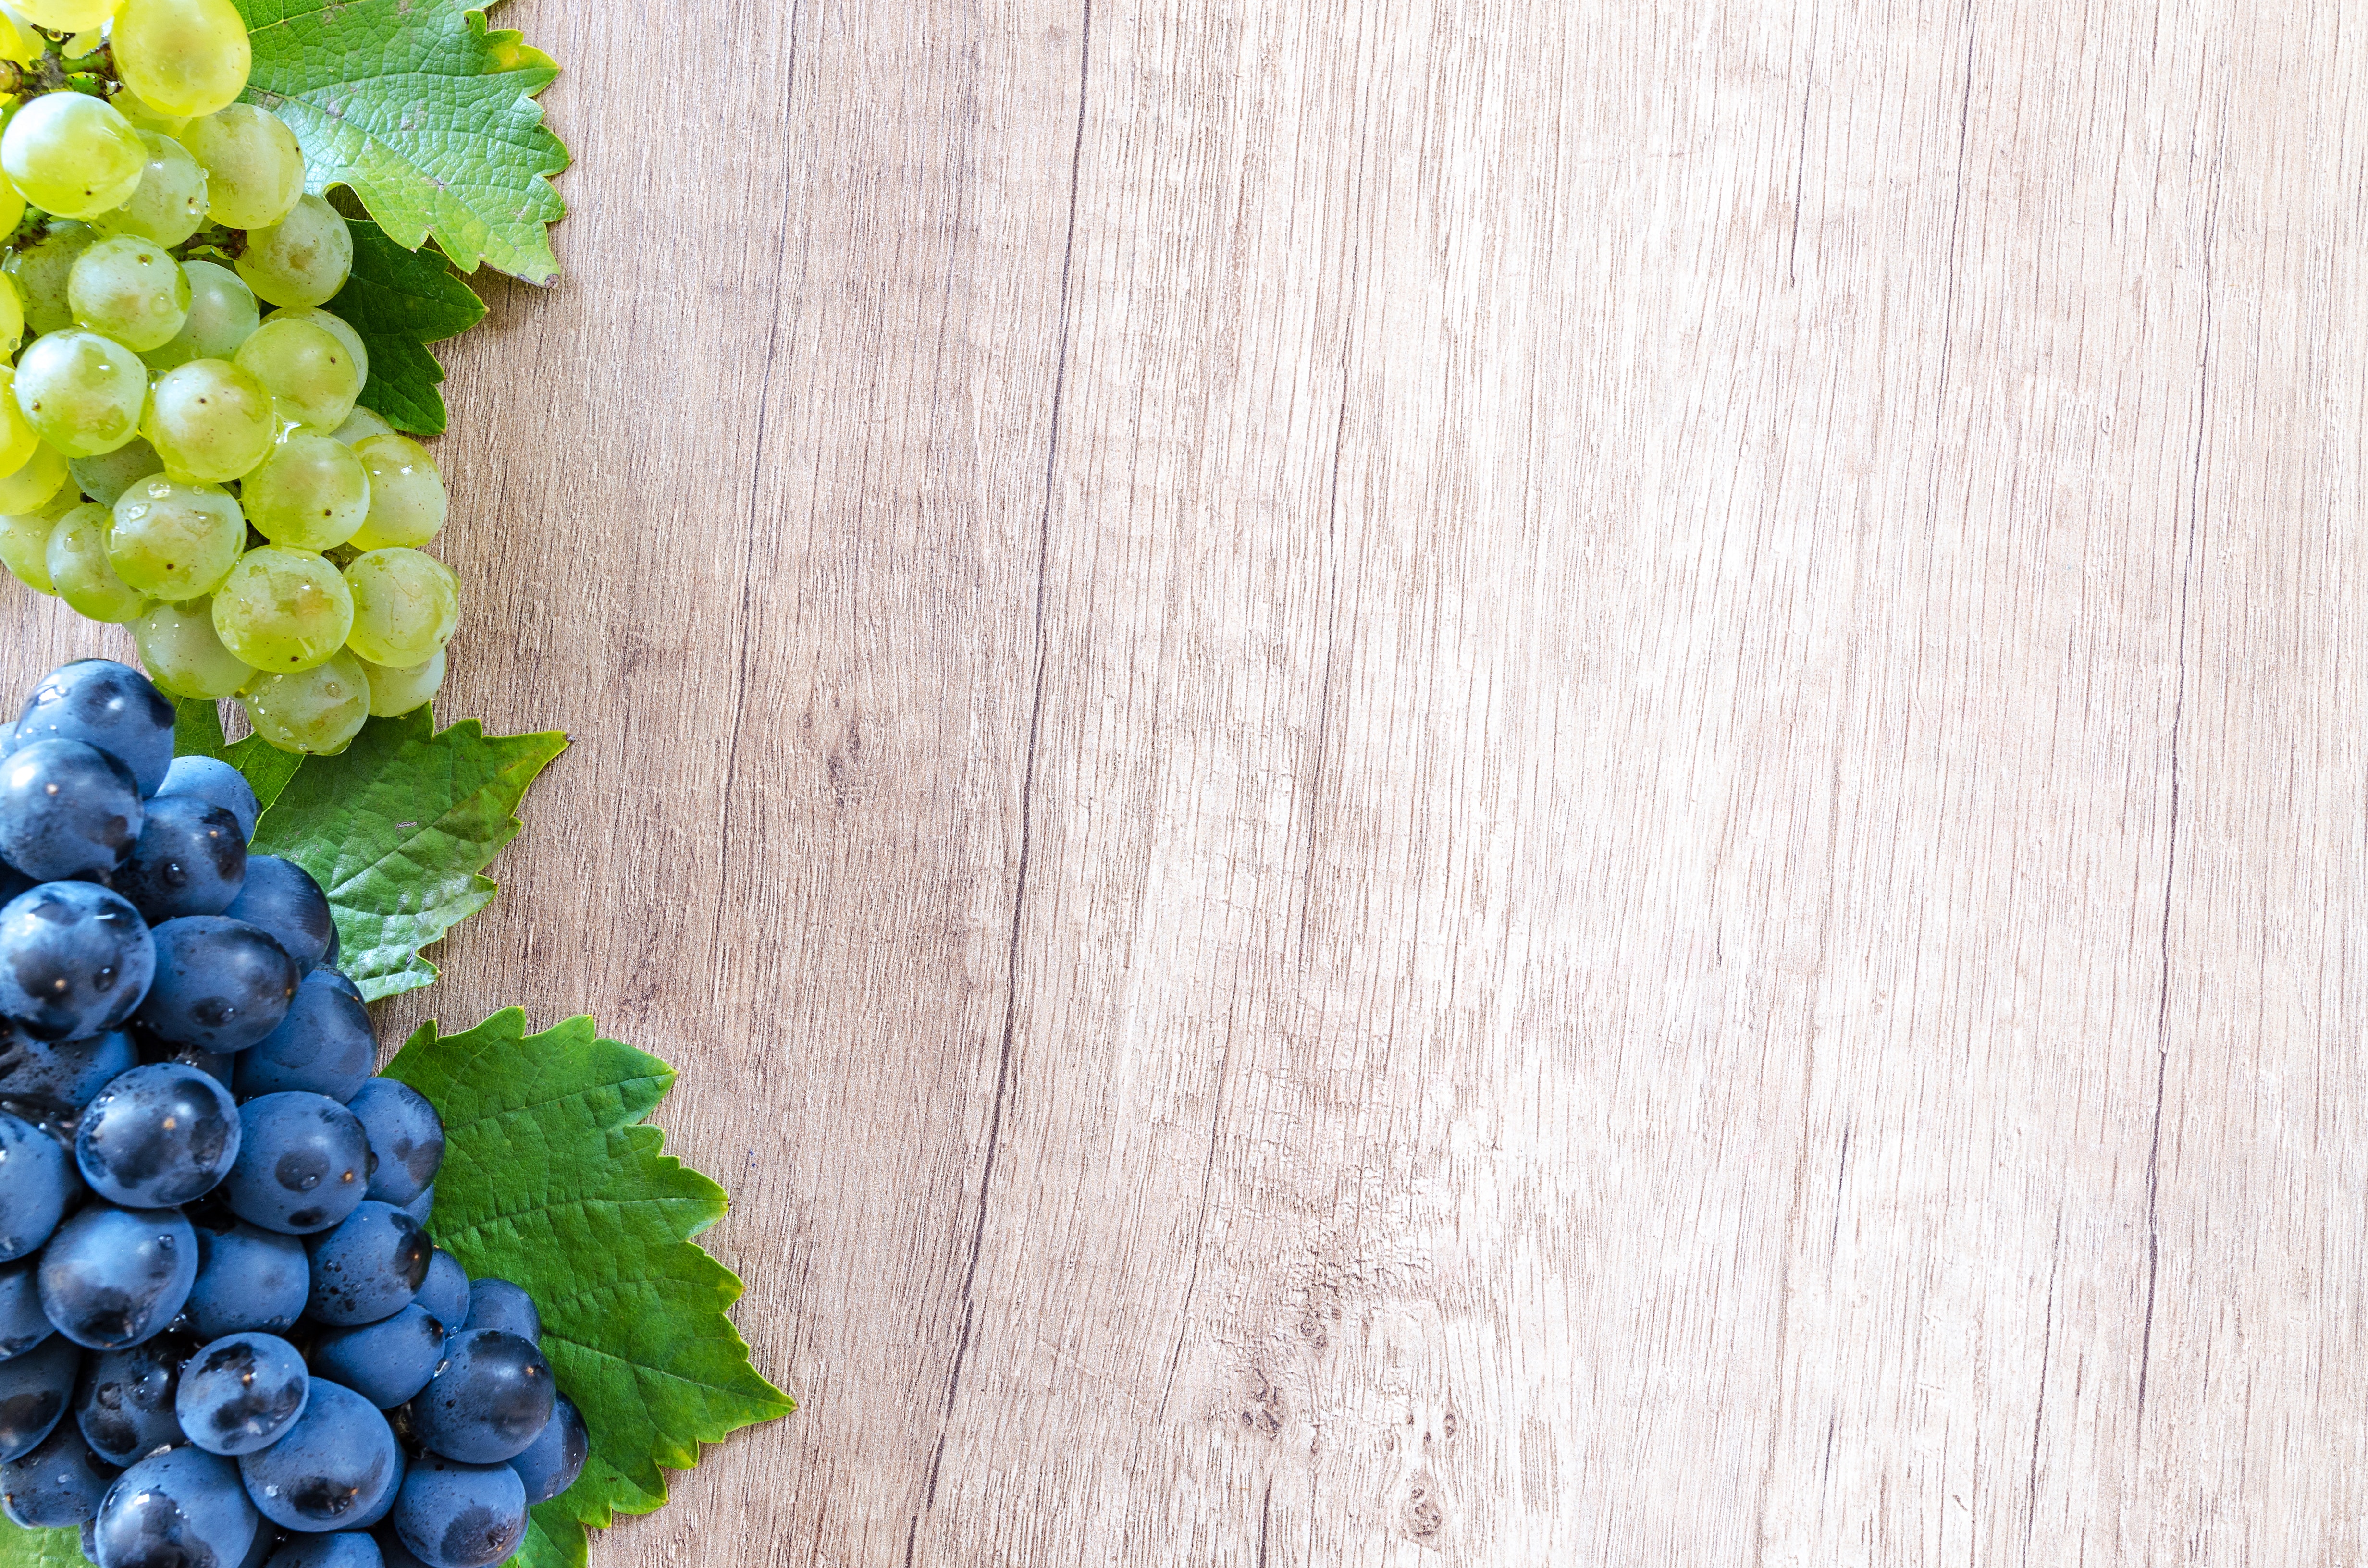
grape, grape leaves, seedless fruit, grapevine family, fruit, zante currant, vitis, plant, berry, natural foods, superfood, food, blueberry, flower, flowering plant, currant, produce, bilberry, snack